Christen Friis

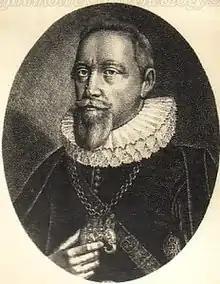
Christen Friis by Simon van de Passe

Christen Friis (4 November 1581 – 1 October 1639) was a Danish nobleman, politician, and patron of arts and science.